Suan cai

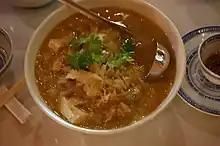
Suancai stewed with pork and cellophane noodle is a very common dish in Northeastern China

In Northeastern Chinese cuisine, suancai is made from napa cabbage and has a taste similar to sauerkraut. As part of the cuisine in Manchuria, it is used with dumplings and boiled, or stir fried. More frequently, suancai is used to make suancai and pork stew.